William Blizard

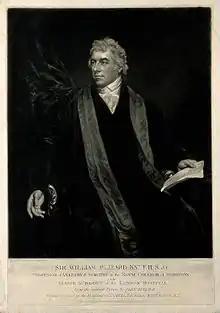
Sir William Blizard. Mezzotint by S. W. Reynolds

Sir William Blizard FRS FRSE PRCS FSA (1 March 1743 – 27 August 1835) was an English surgeon.